Scottish Railway Preservation Society

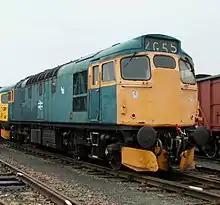
Bo'ness & Kinneil Railway based 27001 standing in front of the C&W building at Bo'ness

The Scottish Railway Preservation Society is a registered charity, whose principal objective is the preservation and advancement of railway heritage in Scotland. The society's headquarters are at Bo'ness, in central Scotland.